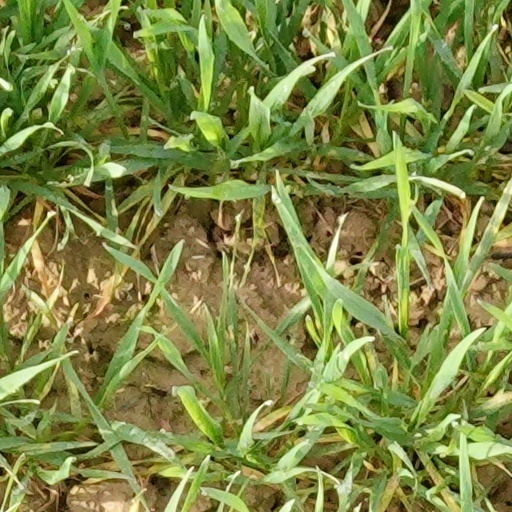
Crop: wheat